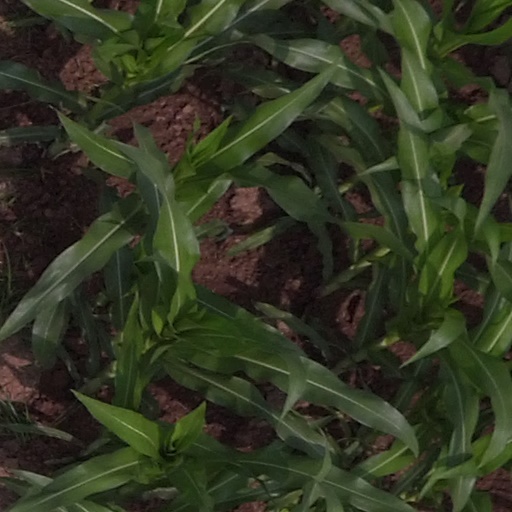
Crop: maize; corn